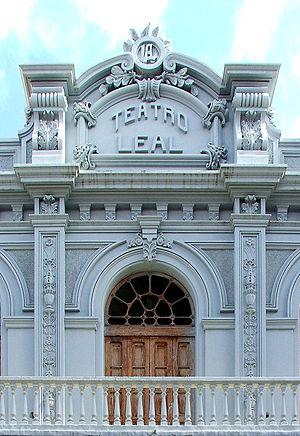
Le Teatro Leal est un théâtre situé à San Cristóbal de La Laguna à Tenerife. Il a été bâti sur ordre d'Antonio Leal en 1915, avec des plans de l'architecte Antonio Peintre Ocete.